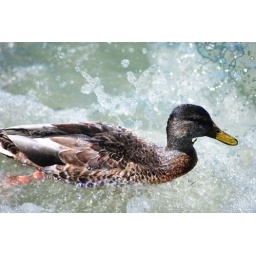
duck in choppy water